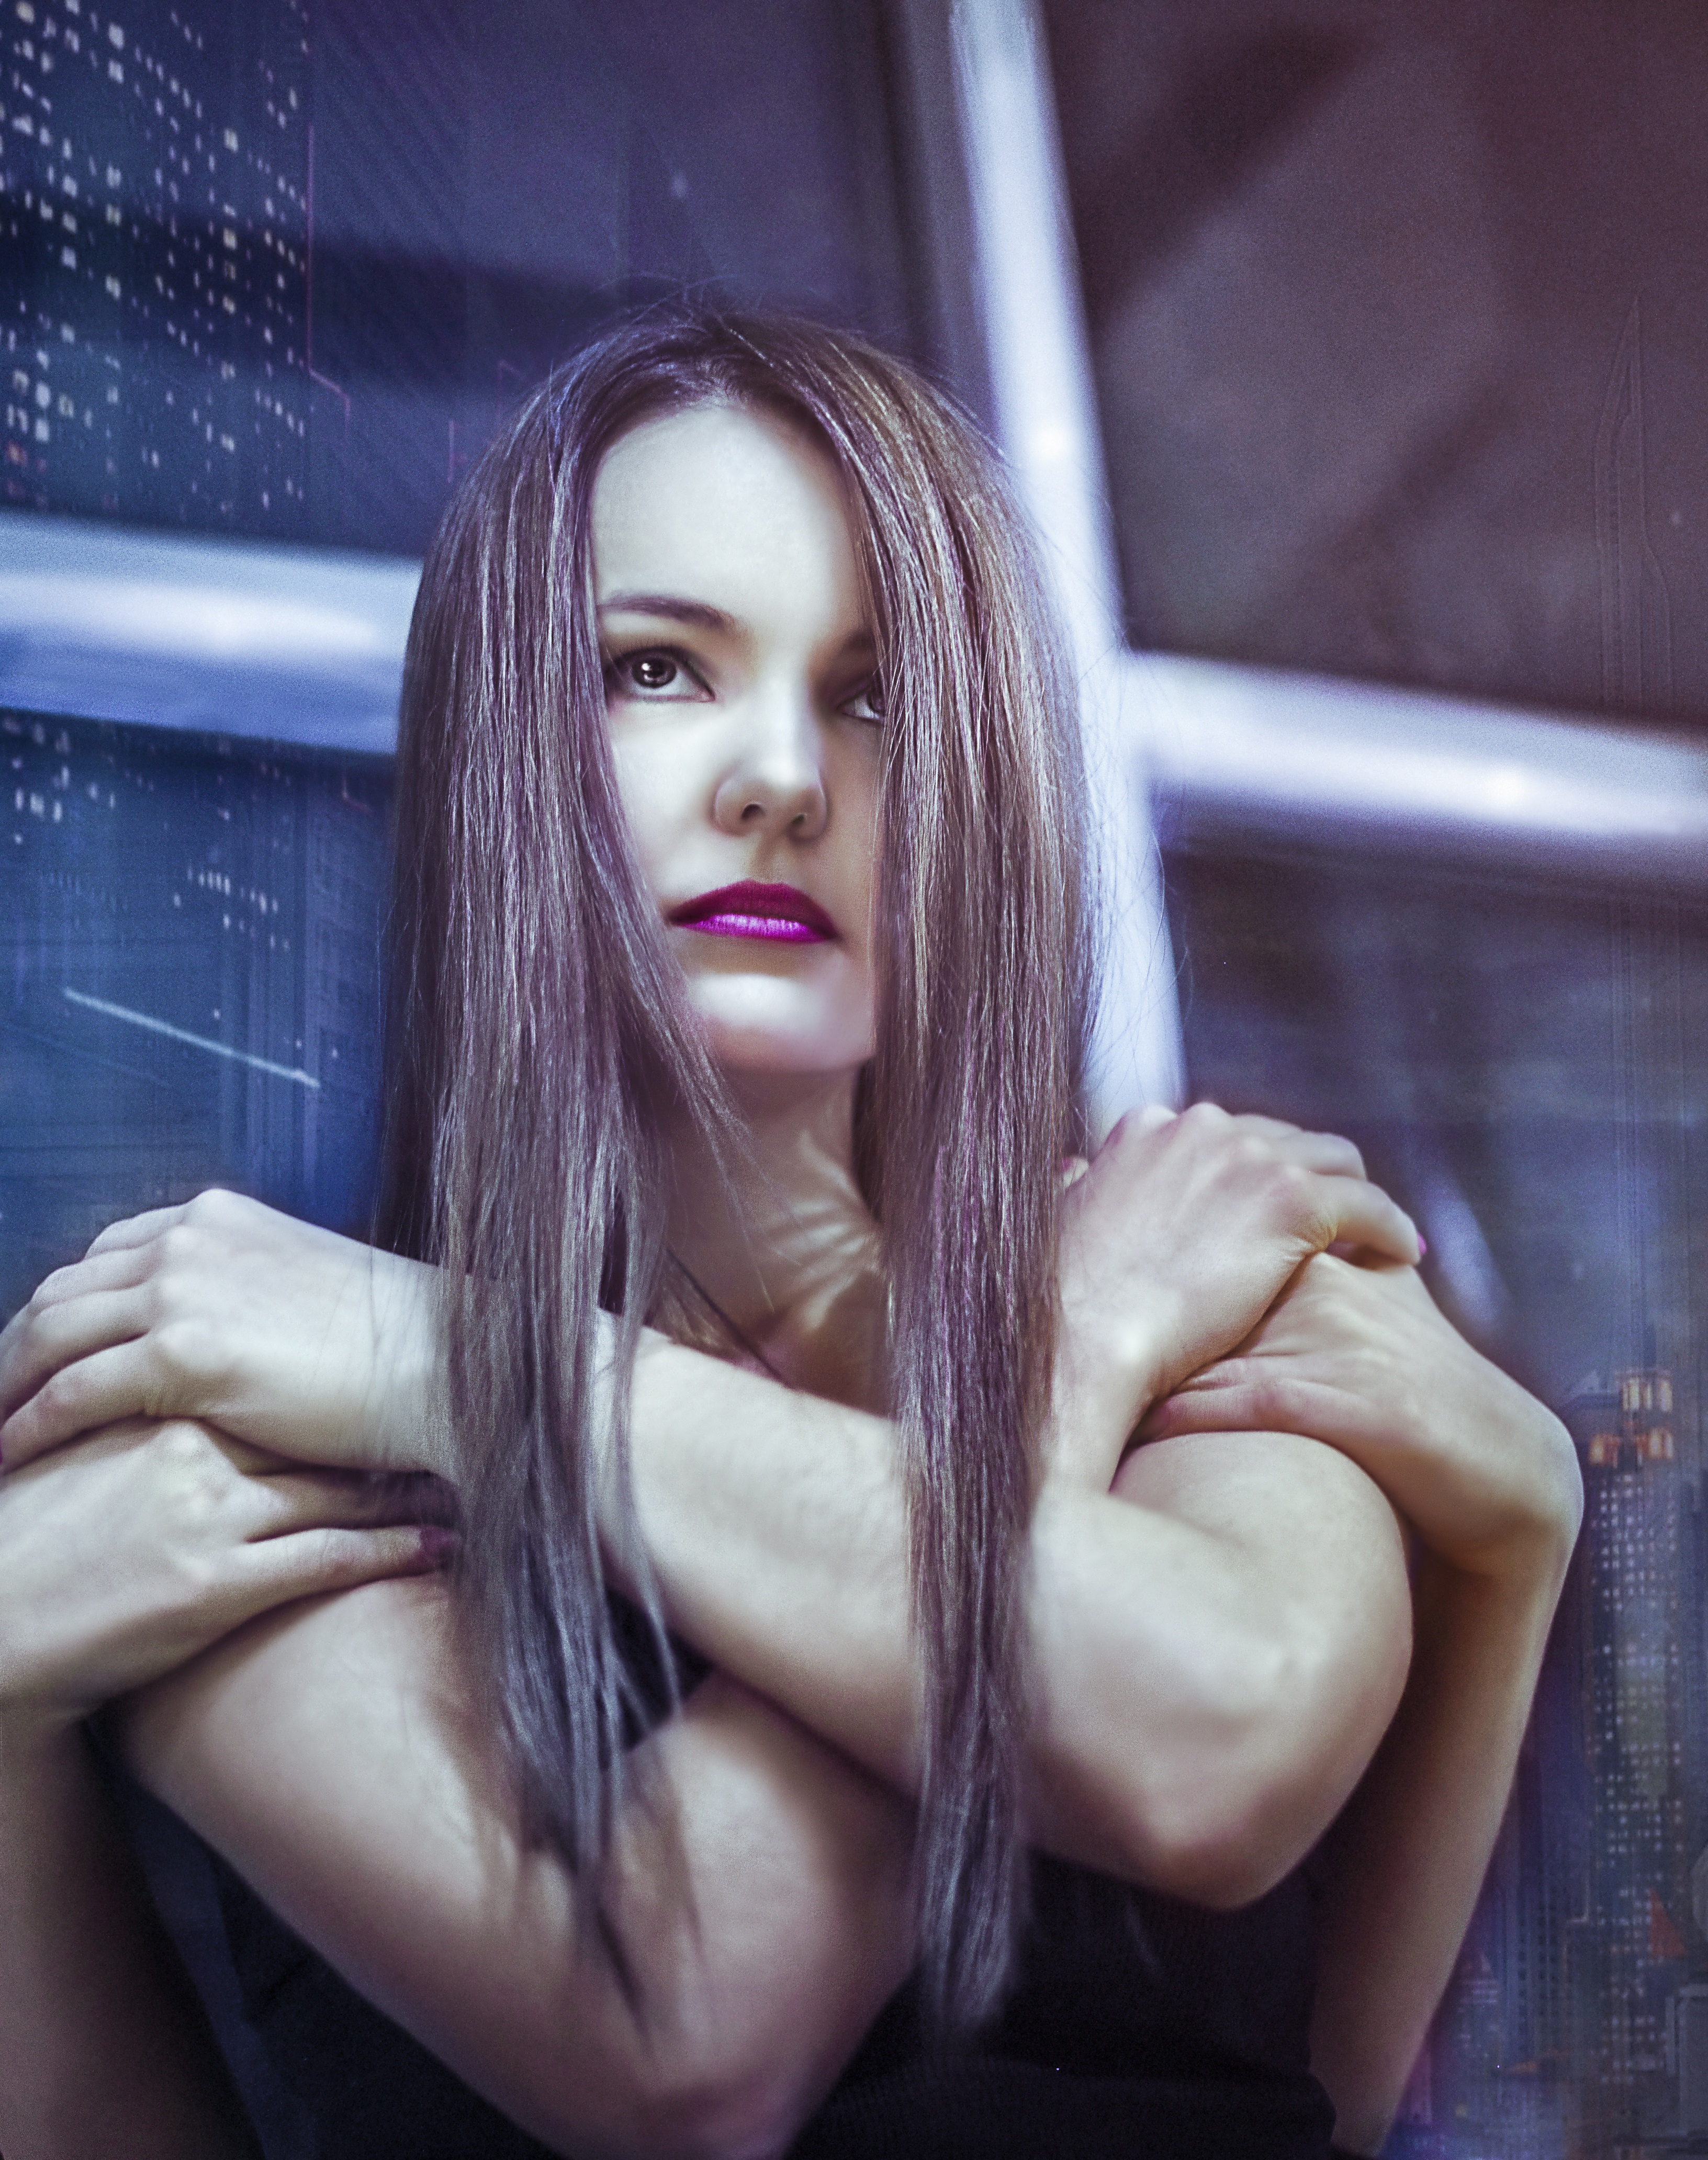
hand, person, girl, woman, hair, photography, window, view, city, photo, portrait, model, closeup, lady, hairstyle, long hair, dark hair, black hair, eyes, figure, hands, lips, beauty, style, blond, image, photoshoot, elegance, photo shoot, portrait of a girl, big eyes, red lips, brown hair, sense, art model, supermodel